Tsonam Cleanse Akpeloo

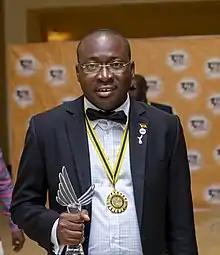

Tsonam Cleanse Akpeloo is a Ghanaian economist and technology entrepreneur. He is the CEO of SUKU Technologies and chairman for the Greater Accra Region for the Association of Ghana Industries (AGI).